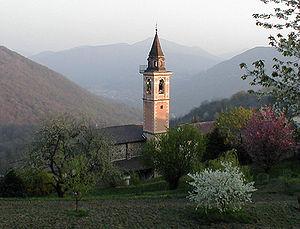
Bedigliora est une commune suisse du canton du Tessin, située dans le district de Lugano.